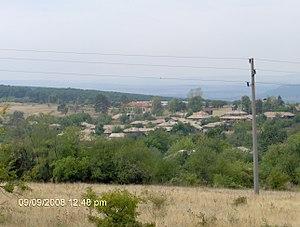
La commune de Targovichté est située dans le nord-est de la Bulgarie.